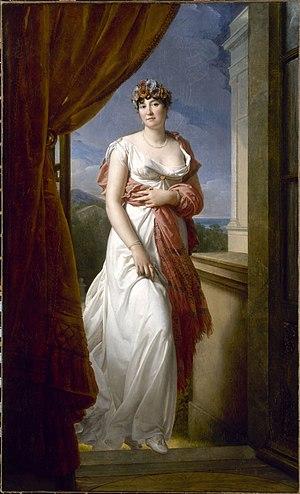
Thérésa Cabarrus, ou Thérésia Cabarrus, souvent appelée Madame Tallien, est née le 31 juillet 1773, au palais de San Pedro à Carabanchel Alto, près de Madrid, et morte le 15 janvier 1835, au château de Chimay, dans l'actuelle Belgique, est une salonnière française et une femme d’influence sous la Révolution française.
Les Incroyables et Merveilleuses sont un courant de mode de la France du Directoire caractérisé par sa dissipation et ses extravagances, en réaction à la sombre tristesse qu'avait répandue la Terreur.
L'hôtel de Chanaleilles est un hôtel particulier situé à Paris en France, qui a porté le nom des différentes familles qui l'ont possédé successivement : les marquis de Barbençon, les princes de Chimay et les comtes de Naléche.